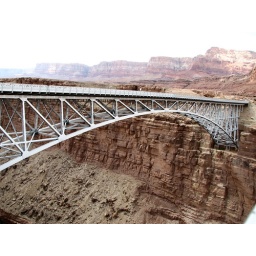
impressive bridge spanning the colorado river in marble canyon ,arizona.